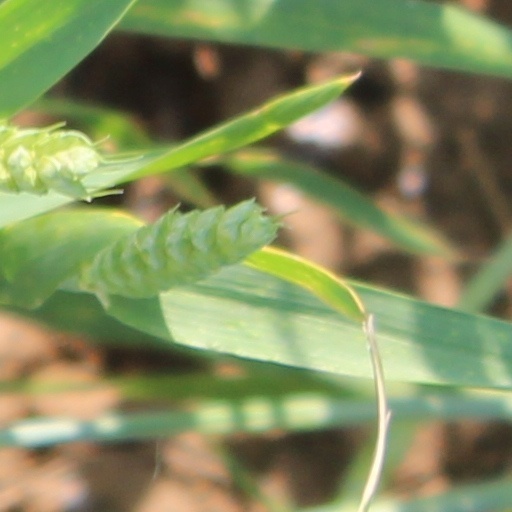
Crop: wheat